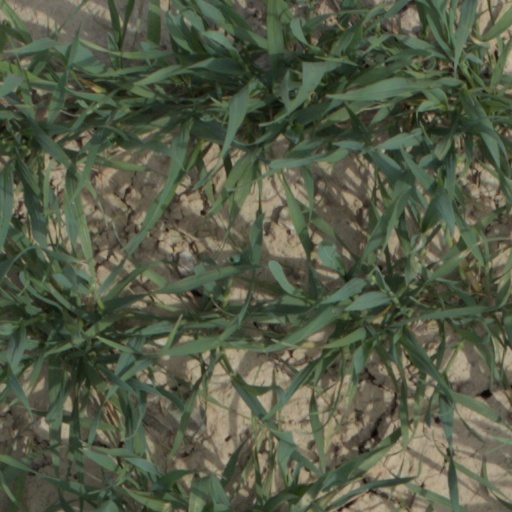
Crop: wheat